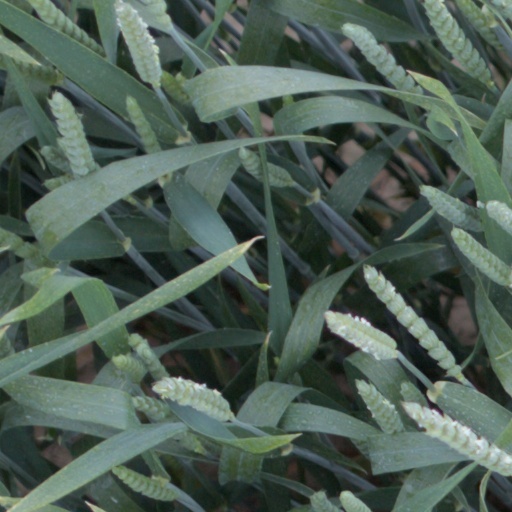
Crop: wheat